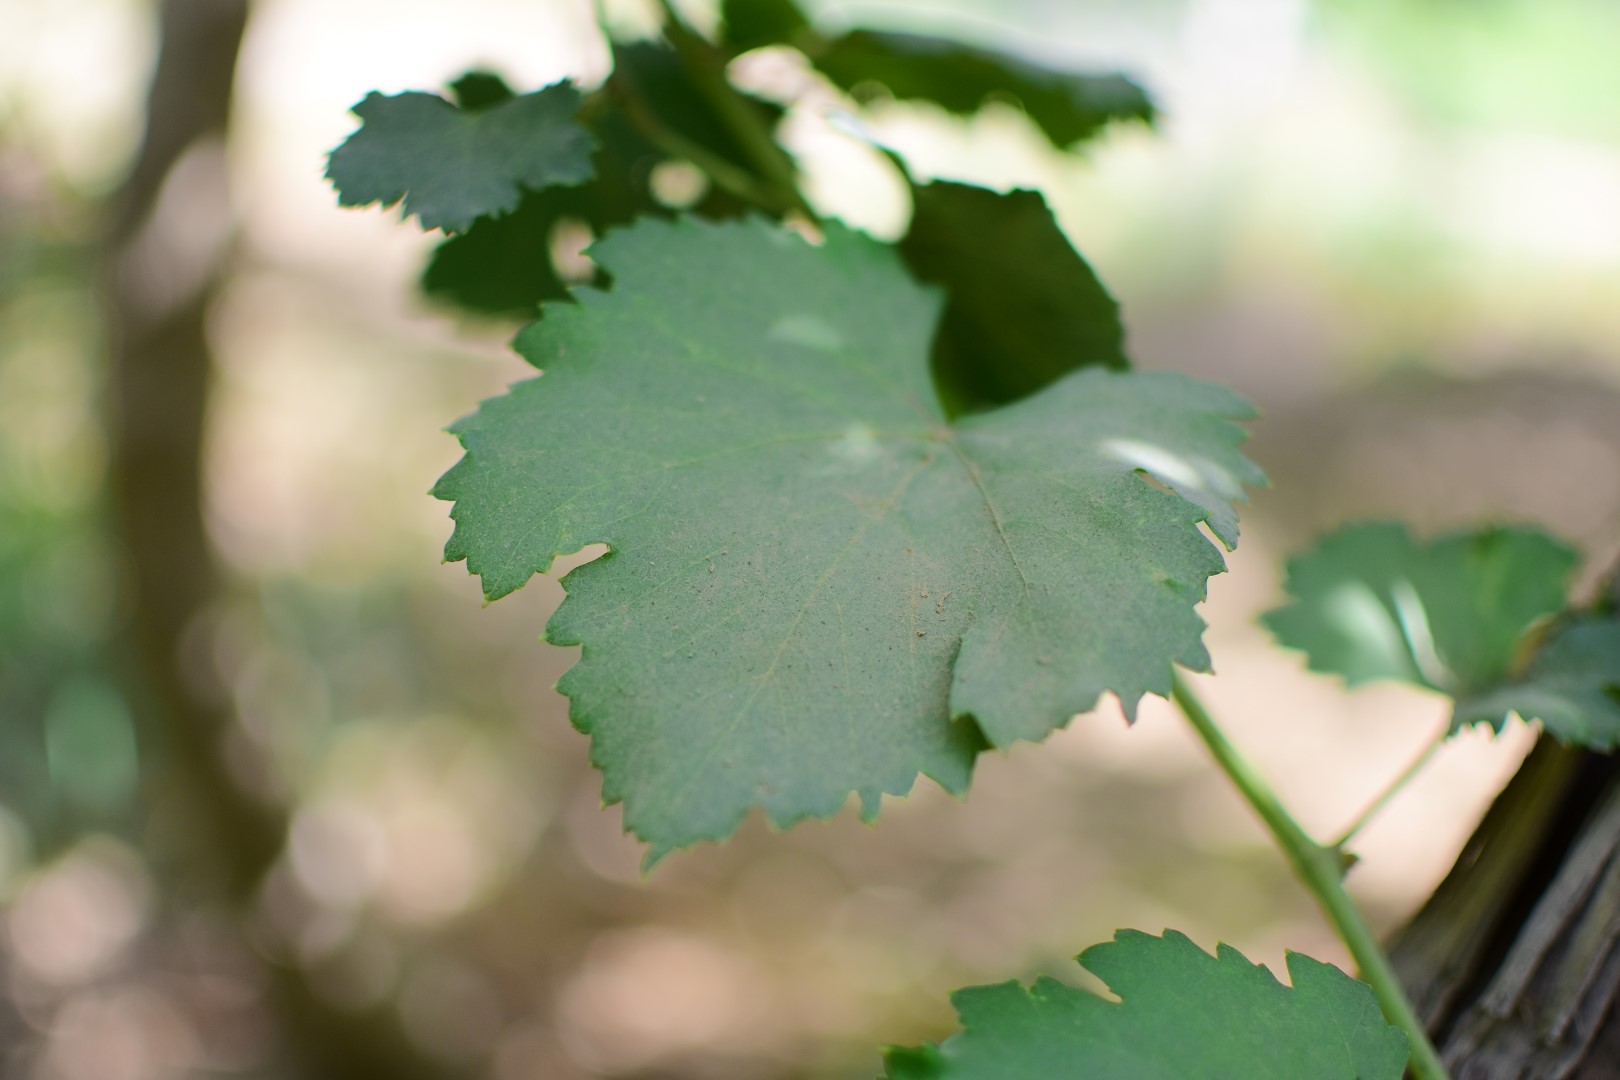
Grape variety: Halawani